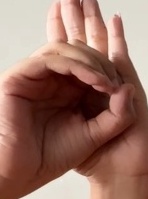
ASL sign: 0